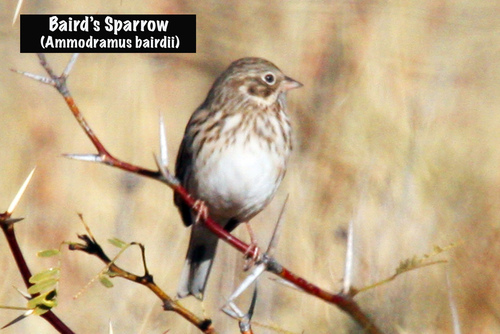
this bird has a white breast, white and brown head and wings, and a short pointy beak.
a small bird with a white chest, with variations of brown and tan covering the head and body.
this is a bird with a white belly, brown head and a pointed beak.
this little bird has a white belly and breast with a speckled appearance elsewhere.
a small sized bird that has a grey belly and brown tones all overthe bird has a small tan bill, white round breast and black eyering.
this bird has a brown crown as well as a white belly
this bird is white and brown in color, with a brown beak.
a small-scale bird with pint-sized feet and a brown and white upper body.
a small bird with a white belly and short, pointed beak.
Species: Baird Sparrow